Sinking of the ARA General Belgrano

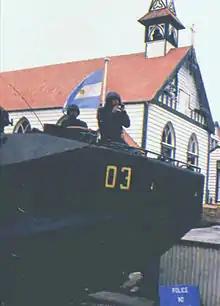
Argentine military forces patrolling Port Stanley after the seizure of the town, April 1982

With the British expeditionary force moving toward the South Atlantic, and given the lack of progress at the diplomatic level towards a peaceful resolution of the conflict, the ships of the Argentine Navy became "Task Force 79" (FT 79) under the command of Rear Admiral Walter Allara, and its main ships were distributed into three task groups: Task Group 79.1 (GT 79. 1), made up of the aircraft carrier , three corvettes, a destroyer and a tanker; Task Group 79.2 (GT 79.2), made up of five destroyers and a tanker; and Task Group 79.3 (GT 79.3), made up of the ARA "General Belgrano". In distributing the forces across the theater of operations, strategic emphasis was placed on the area to the north of the islands, where "GT 79.1" and "GT 79.2" were deployed, while "GT 79.3" was positioned in the southern area.